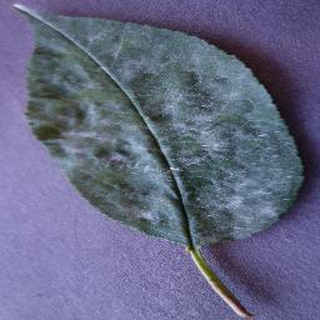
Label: cherry_powdery_mildew